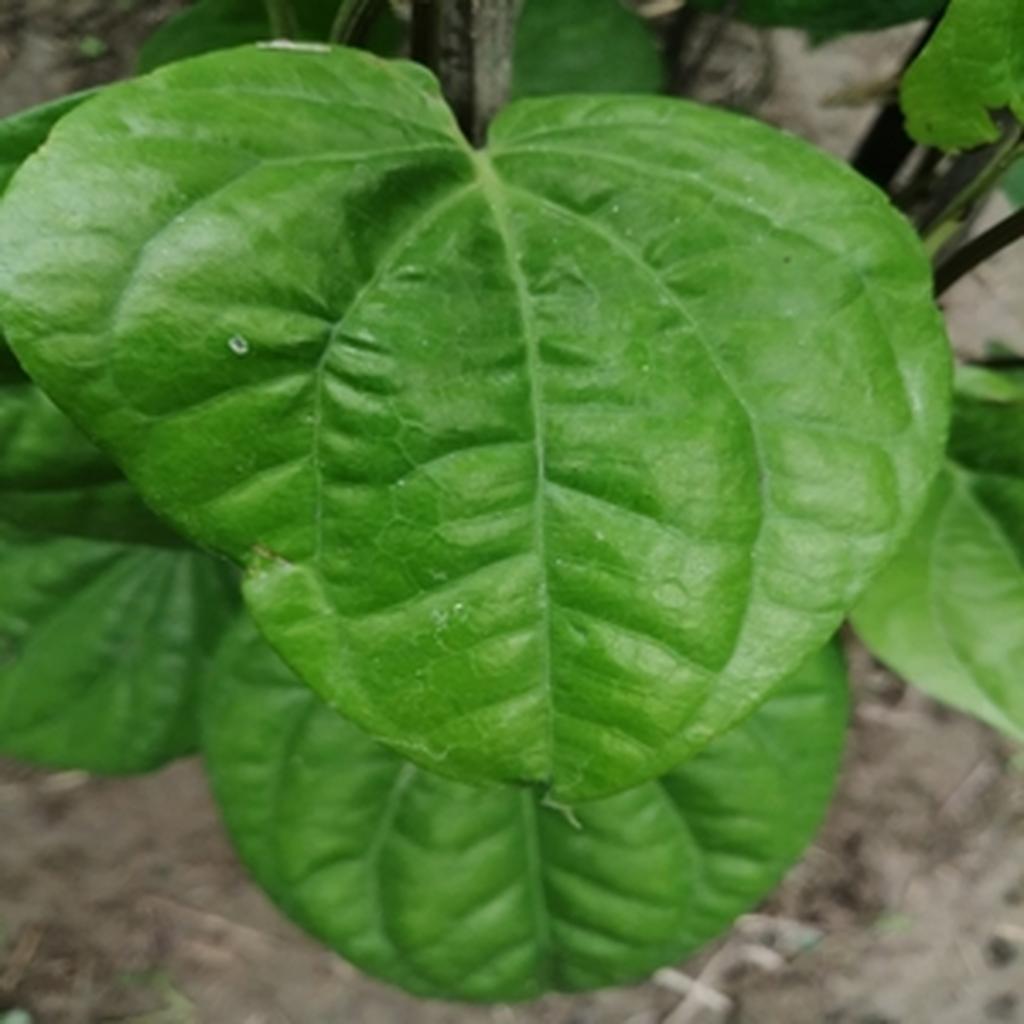
Label: Healthy_Leaf